Chaparral Cars

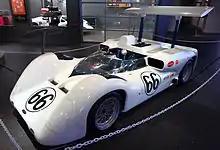
The Chaparral 2E

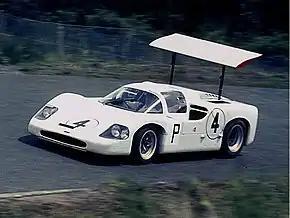
Mike Spence 1967 in the Chaparral 2F during practice at the Nürburgring

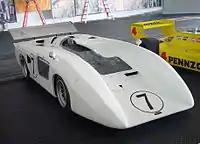
The Chaparral 2H at the 2005 Monterey Historic

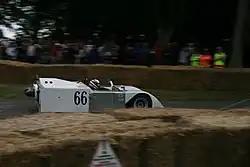
The Chaparral 2J at the Goodwood Festival of Speed

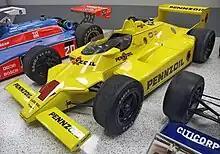
Chaparral 2K on display in the Indianapolis Motor Speedway Hall of Fame Museum

The first Chaparral 2-series was designed and built to compete in the United States Road Racing Championship and other races of the time, particularly the West Coast Pro Series that were held each fall. Hall had significant "under the table" assistance from GM, including engineering and technical support in the development of the car and its automatic transmission (this is evidenced by the similarity between the Chevy Corvette GS-II "research and development" model and the Chaparral 2A through 2C models).